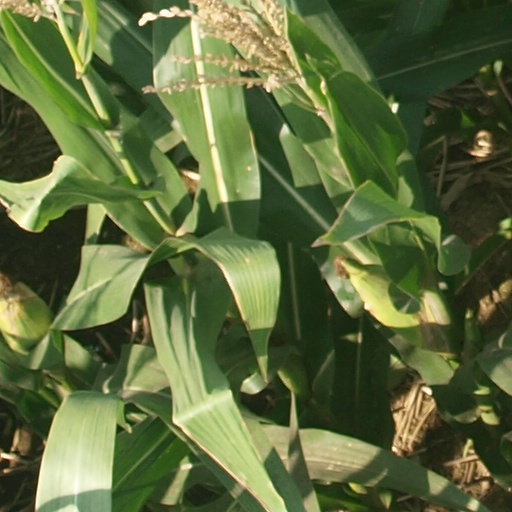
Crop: maize; corn